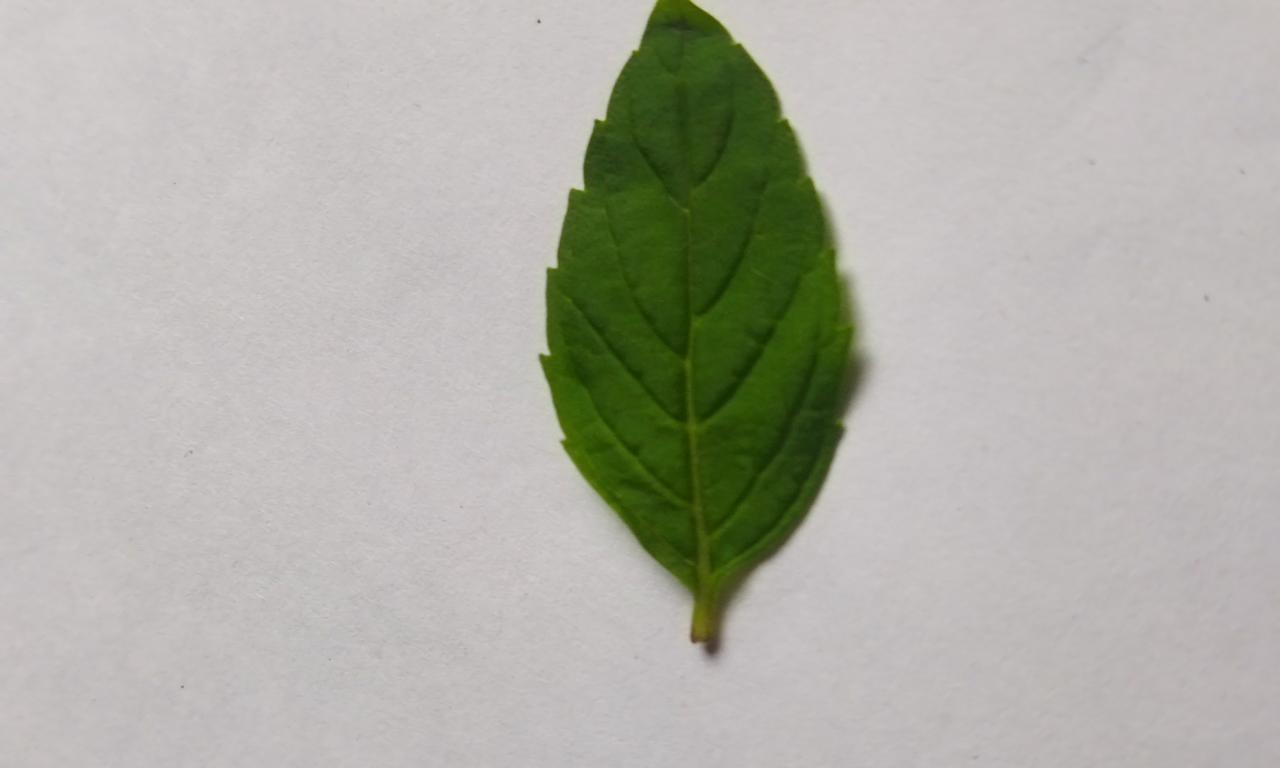
Label: Fresh